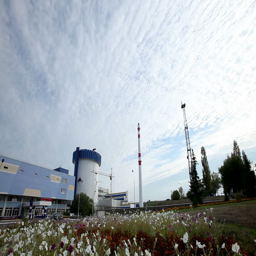
exterior view of the unit of an industrial nuclear power plant